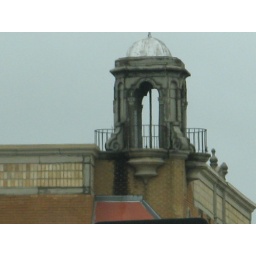
tower on a building in Claremore